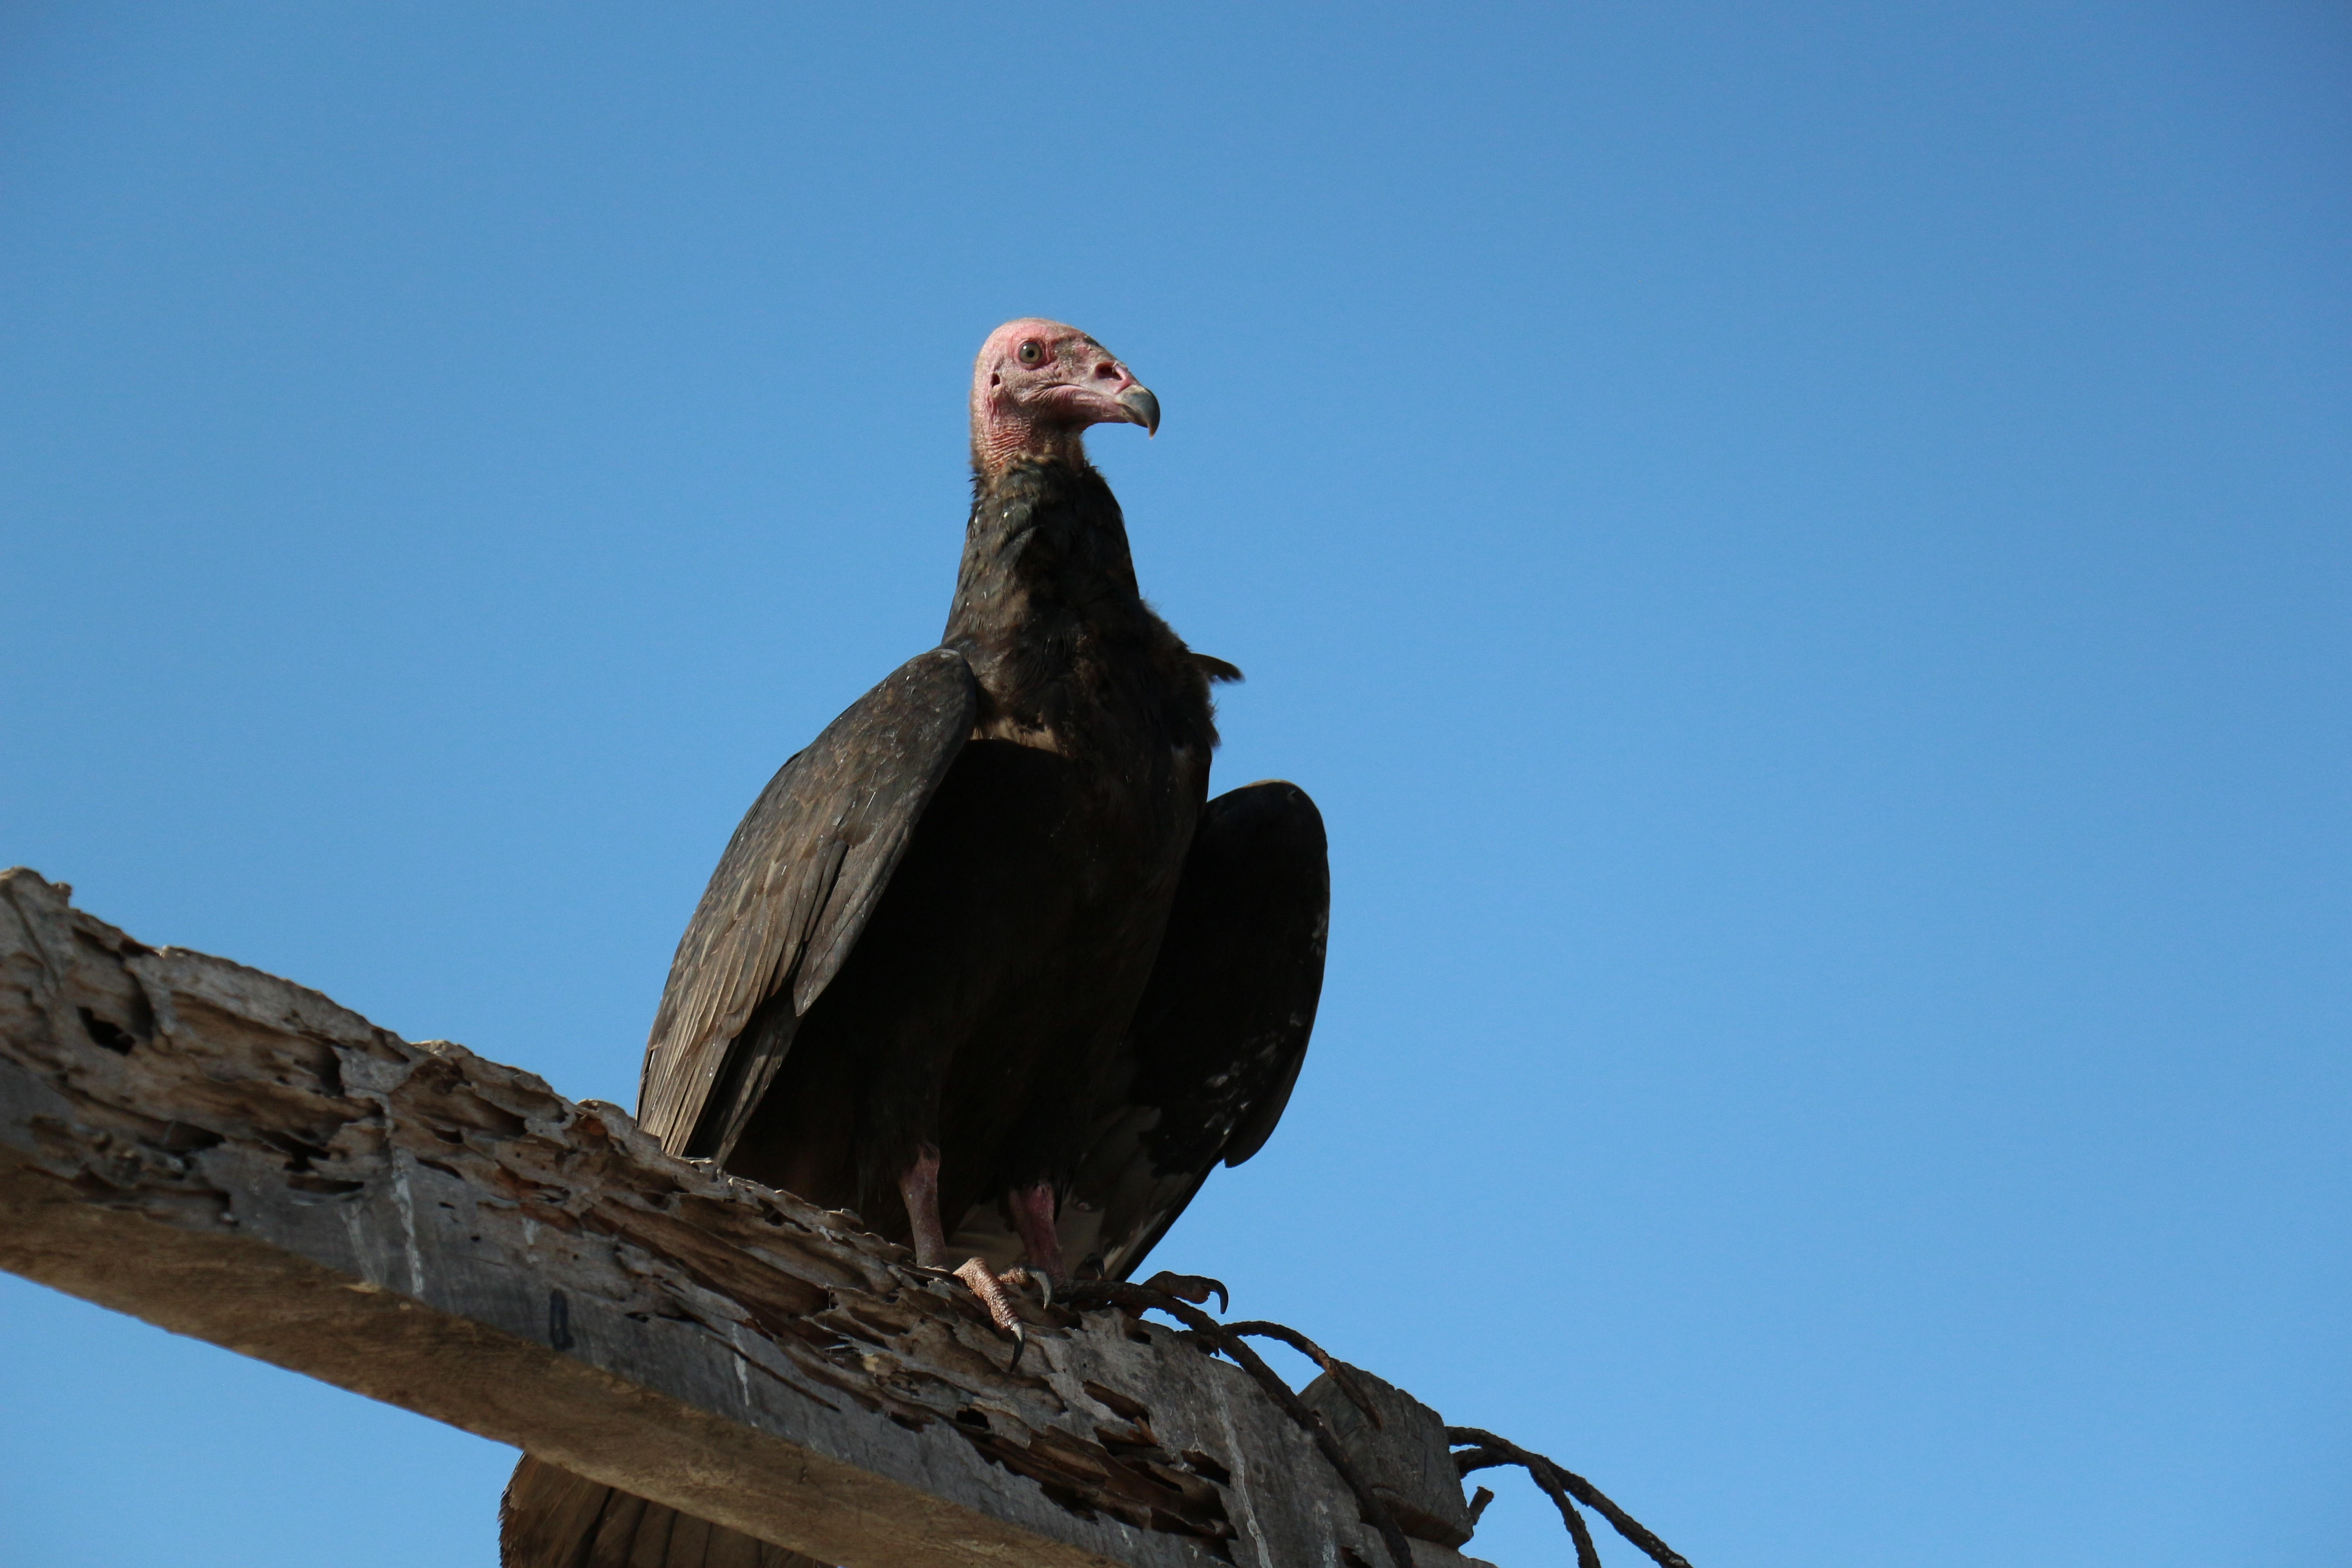
bird, wing, beak, eagle, fauna, stork, bird of prey, bald eagle, vertebrate, ave, vulture, condor, gallinazo, ciconiiformes